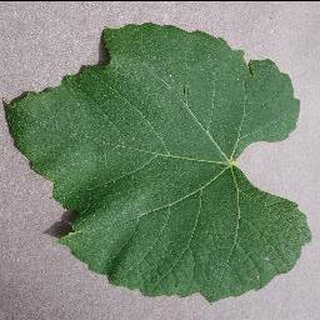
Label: healthy_grape